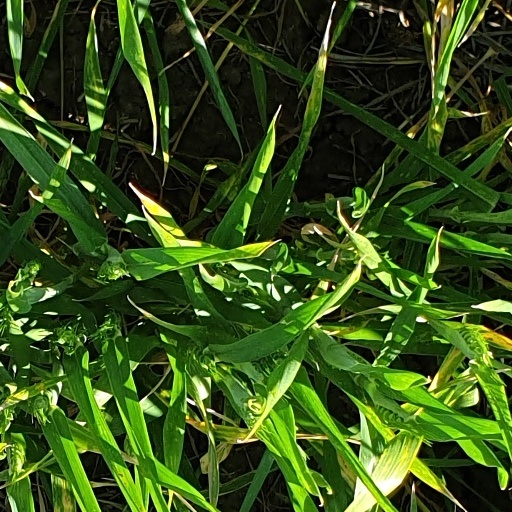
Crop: wheat